Ursa Major (Third Eye Blind album)

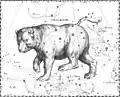
Hevelius' "Uranographia".

"Ursa Major"'s cover is derived from "Uranographia", a 17th-century drawing by Johannes Hevelius. The view is mirrored following the tradition of celestial globes, showing the celestial sphere in a view from "outside", with the drawing mirrored to match the view through a telescope.